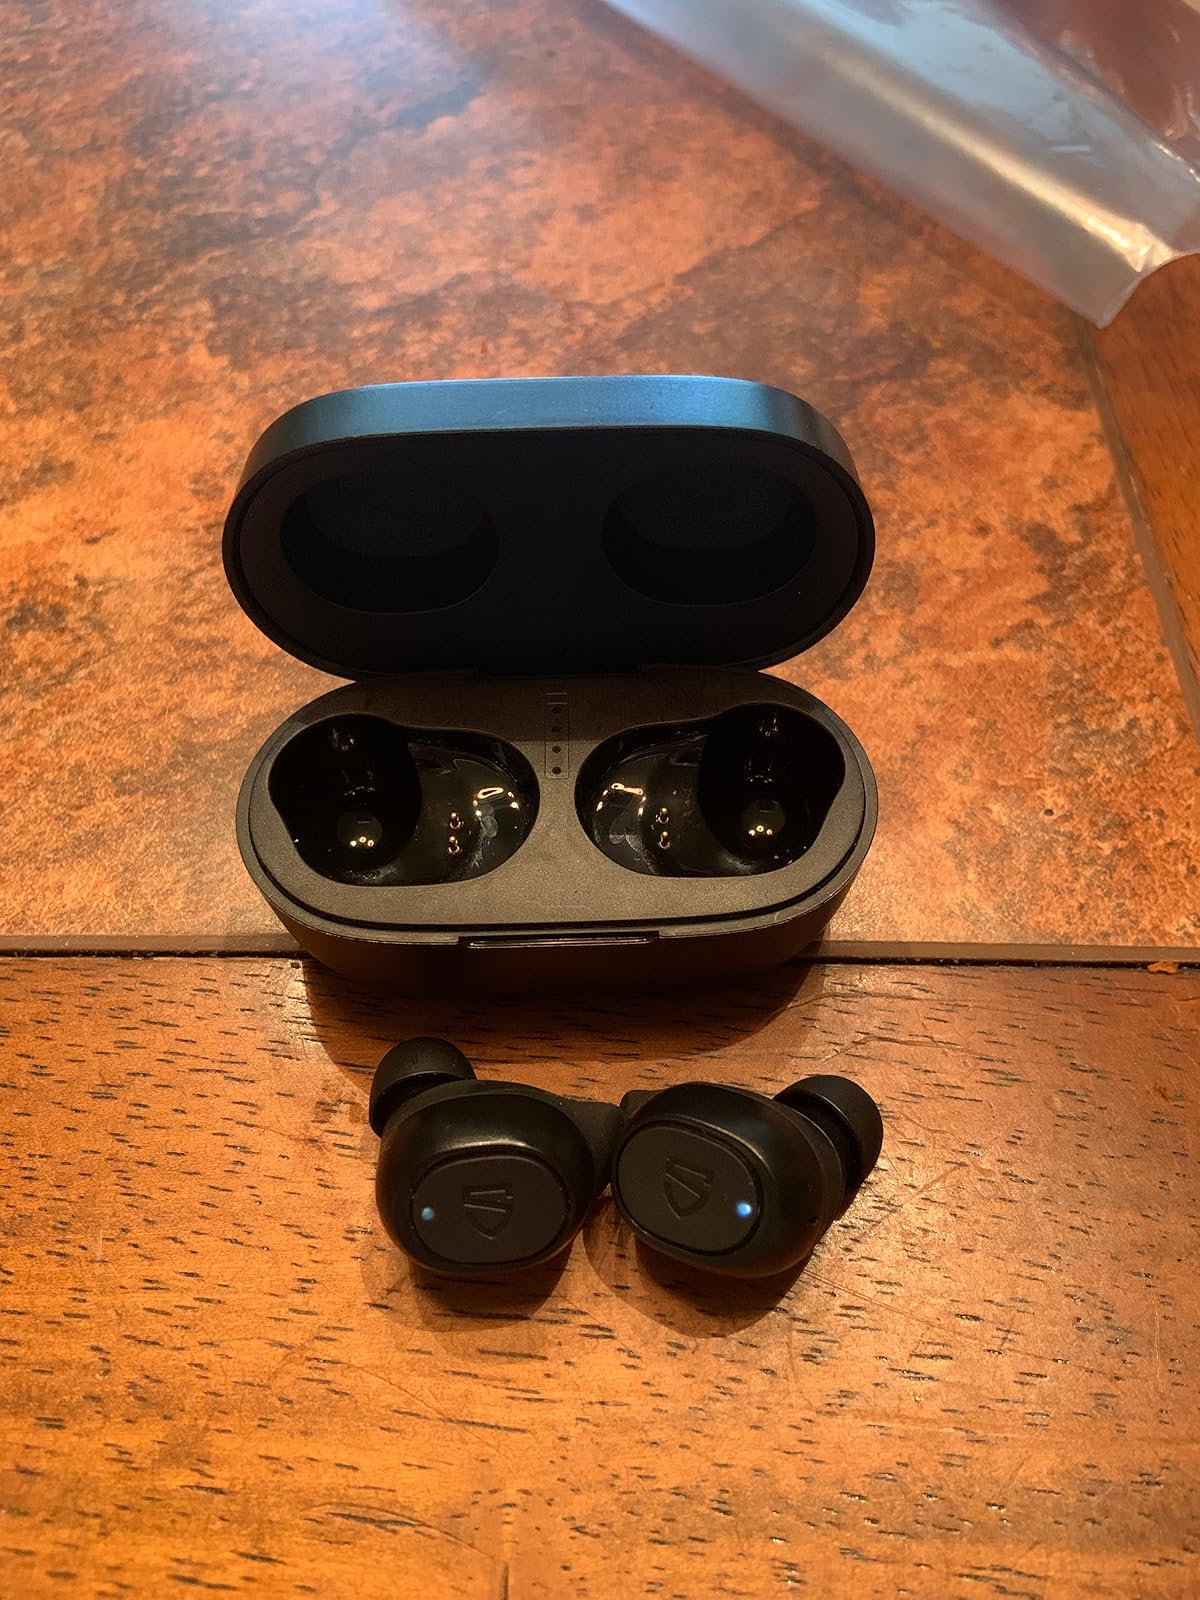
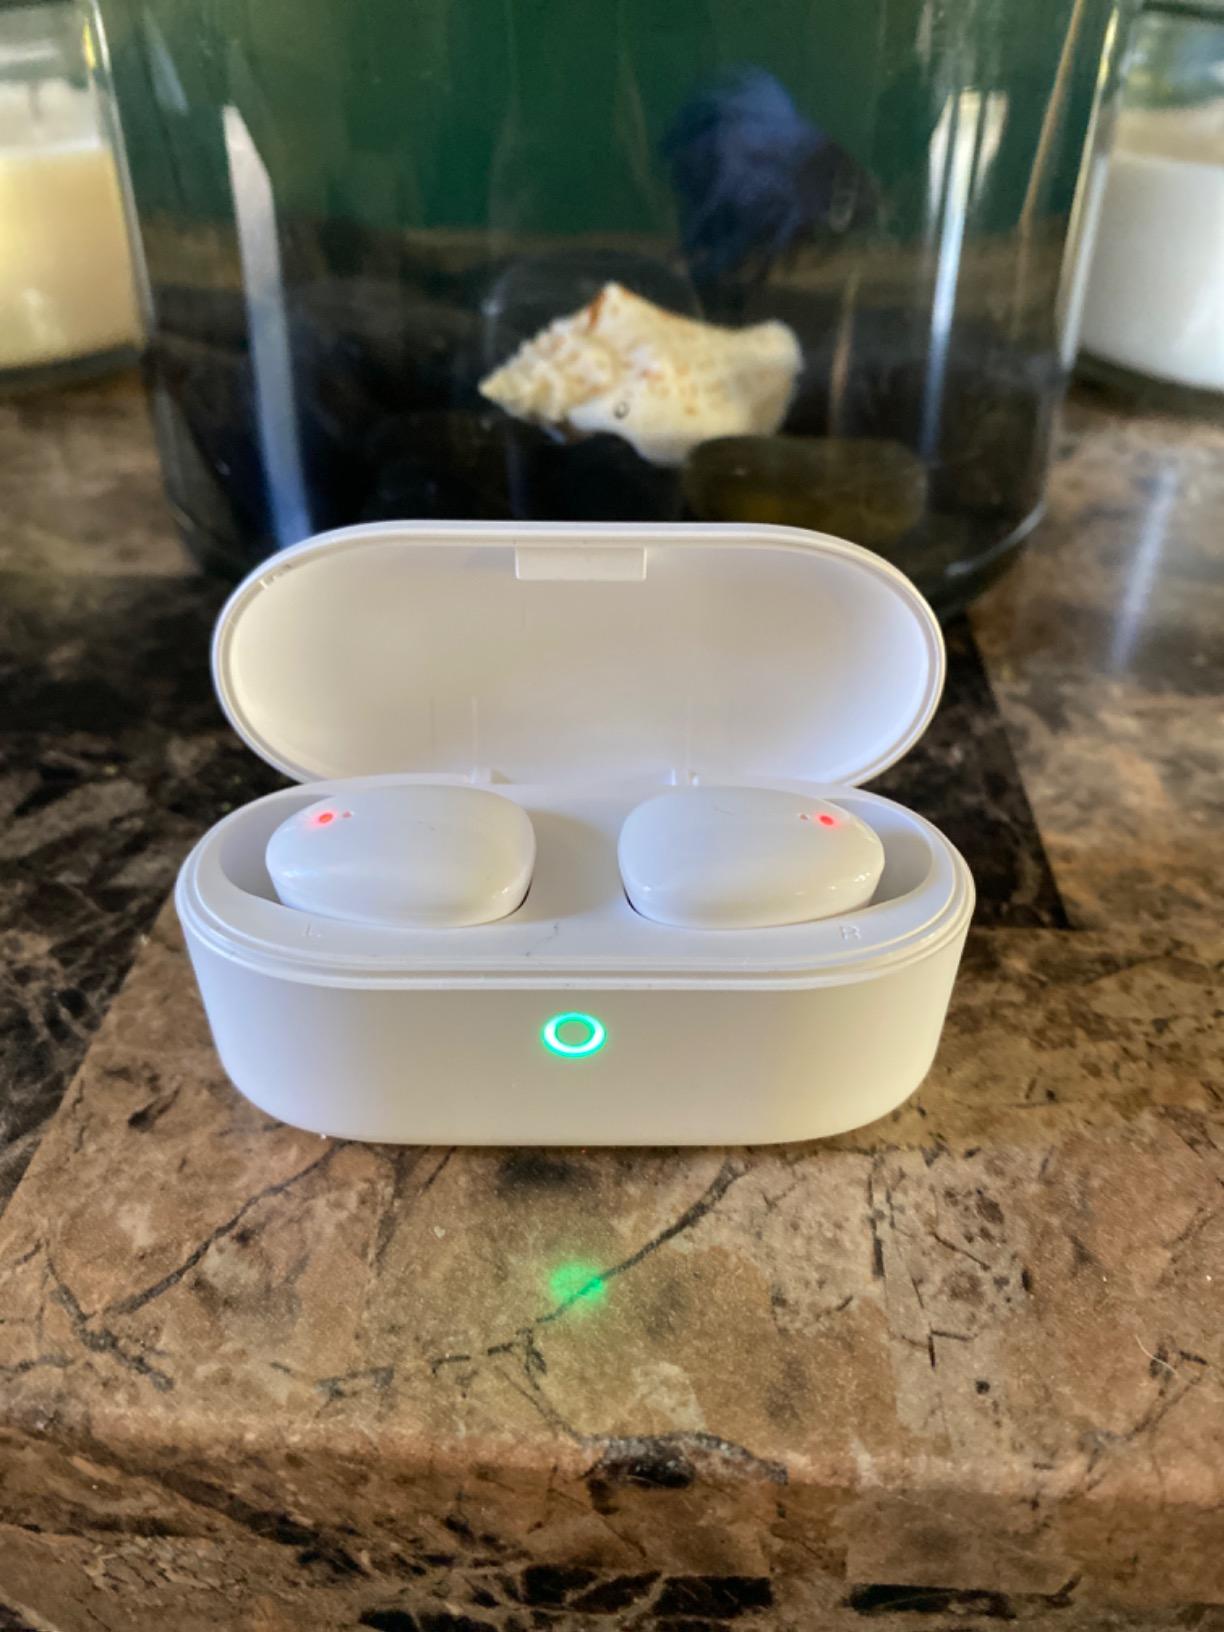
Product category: earbuds
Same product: no